Shin Anjō Station

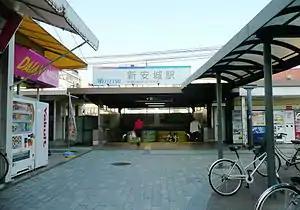
Shin Anjō Station south exit in 2008

Shin Anjō Station is served by the Meitetsu Nagoya Main Line and Meitetsu Nishio Line. It is a terminus for the 24.7 kilometer Nishio Line, and lies 38.5 kilometers from the terminus of the Nagoya Main Line at Toyohashi Station.